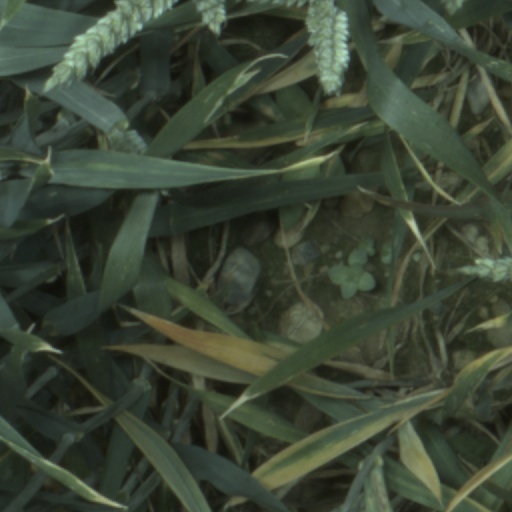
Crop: wheat